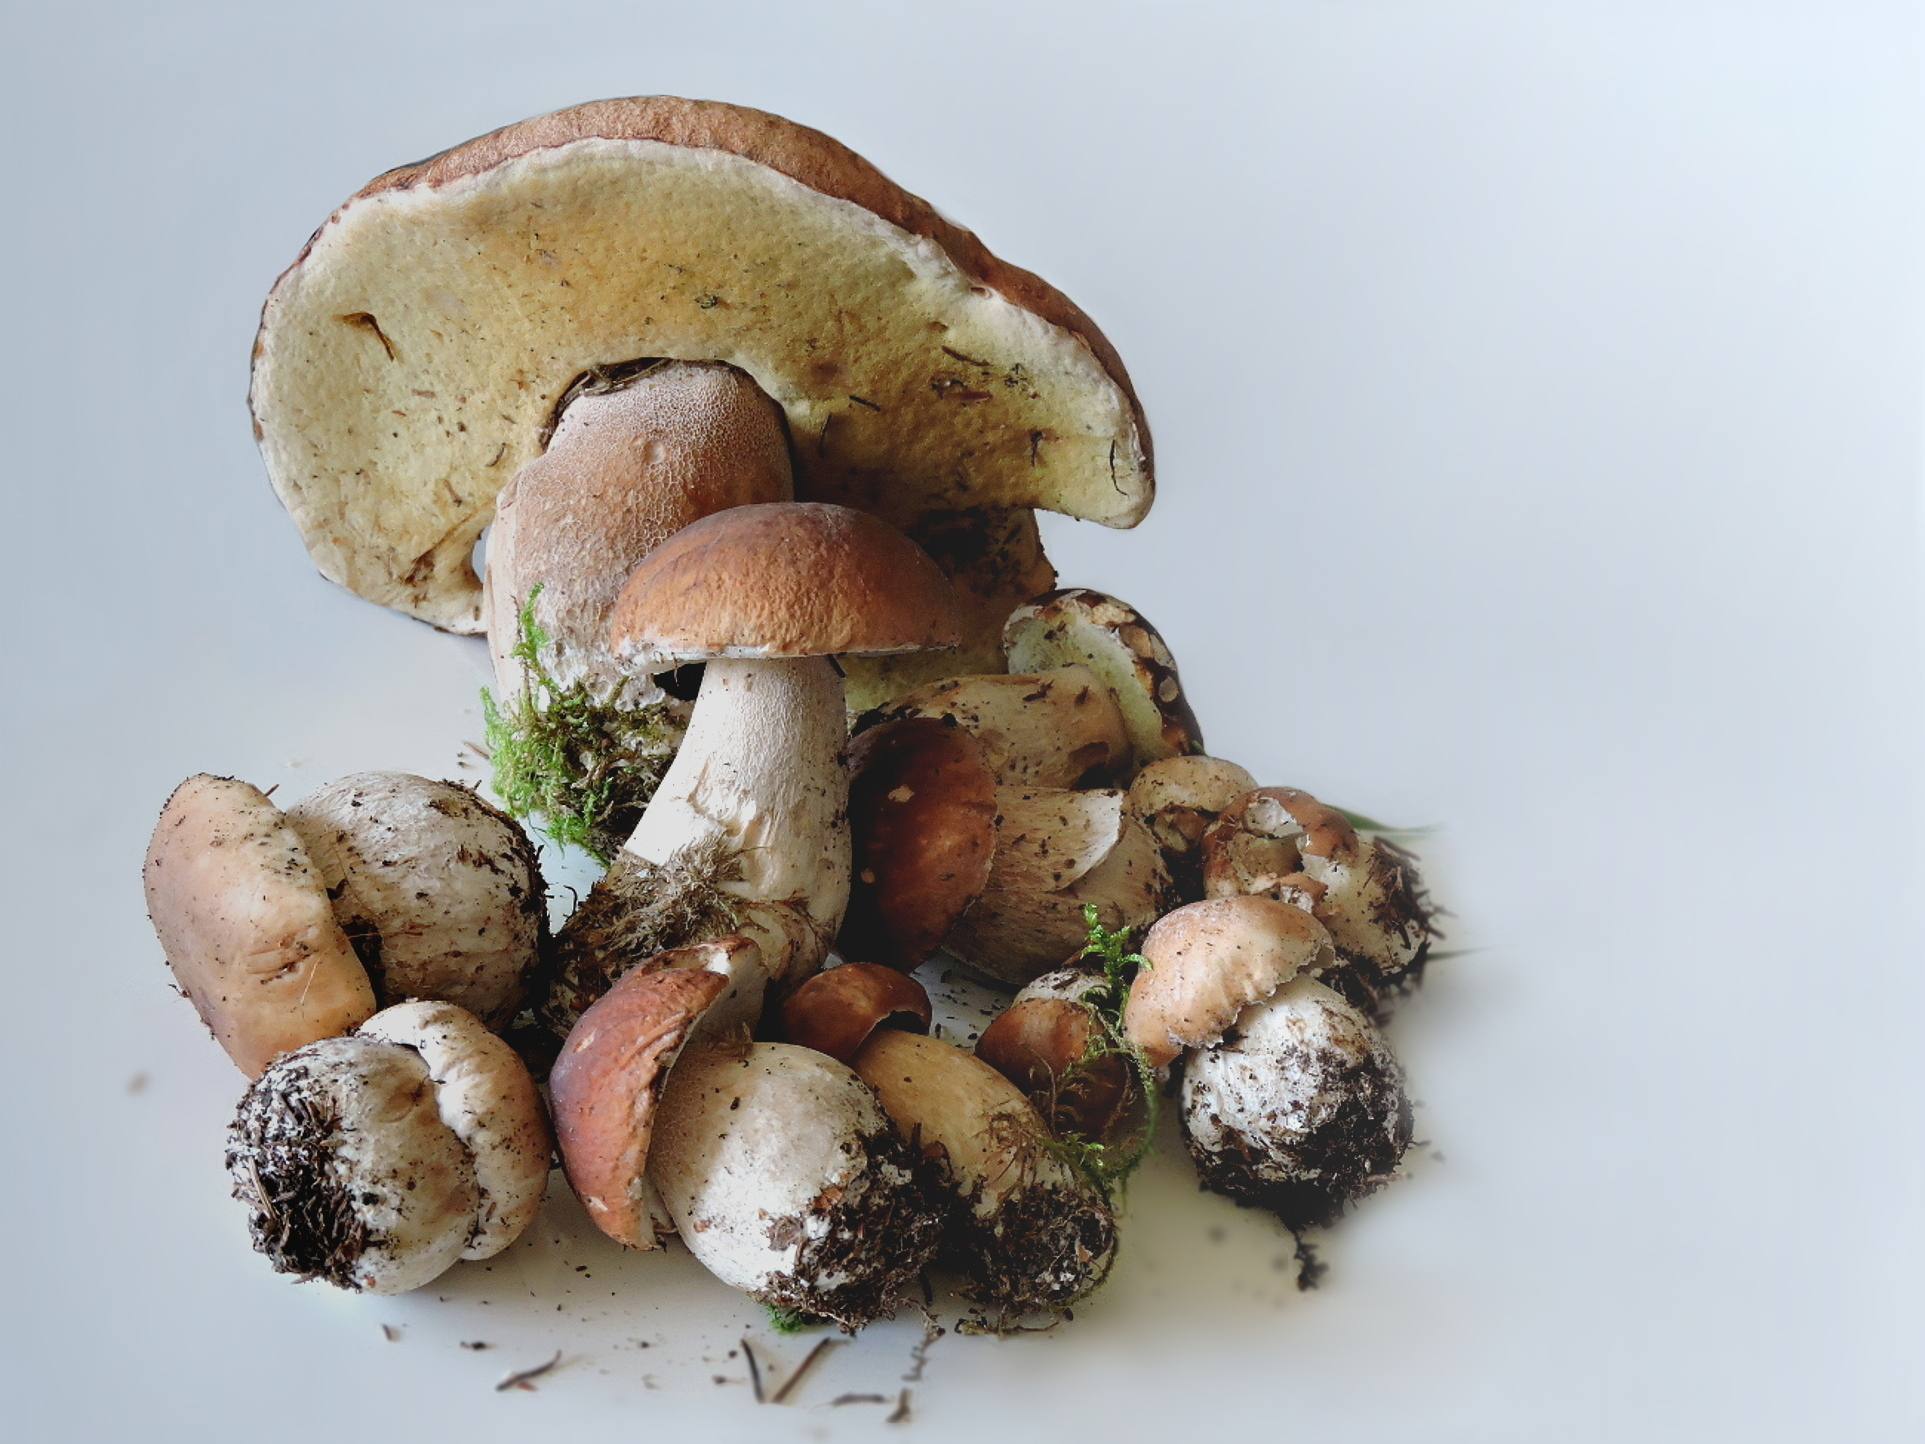
porcini mushrooms, food mushrooms, mushrooms, autumn, mushroom, fungus, edible mushroom, shiitake, agaricomycetes, ingredient, agaricaceae, matsutake